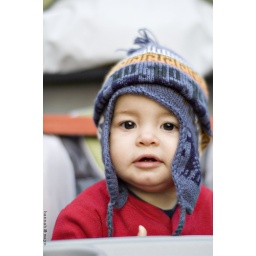
Seth in a cute (if a little big) hat